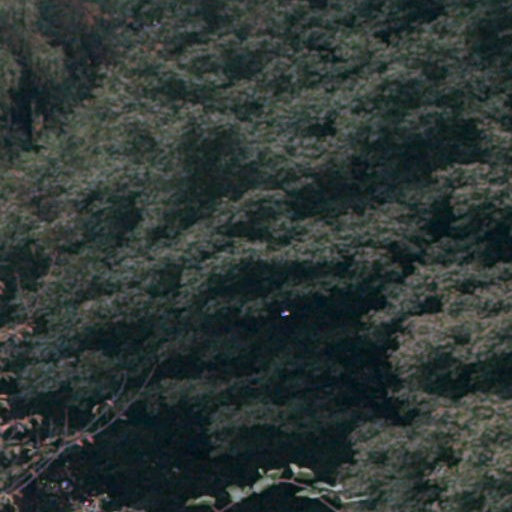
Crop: cassava